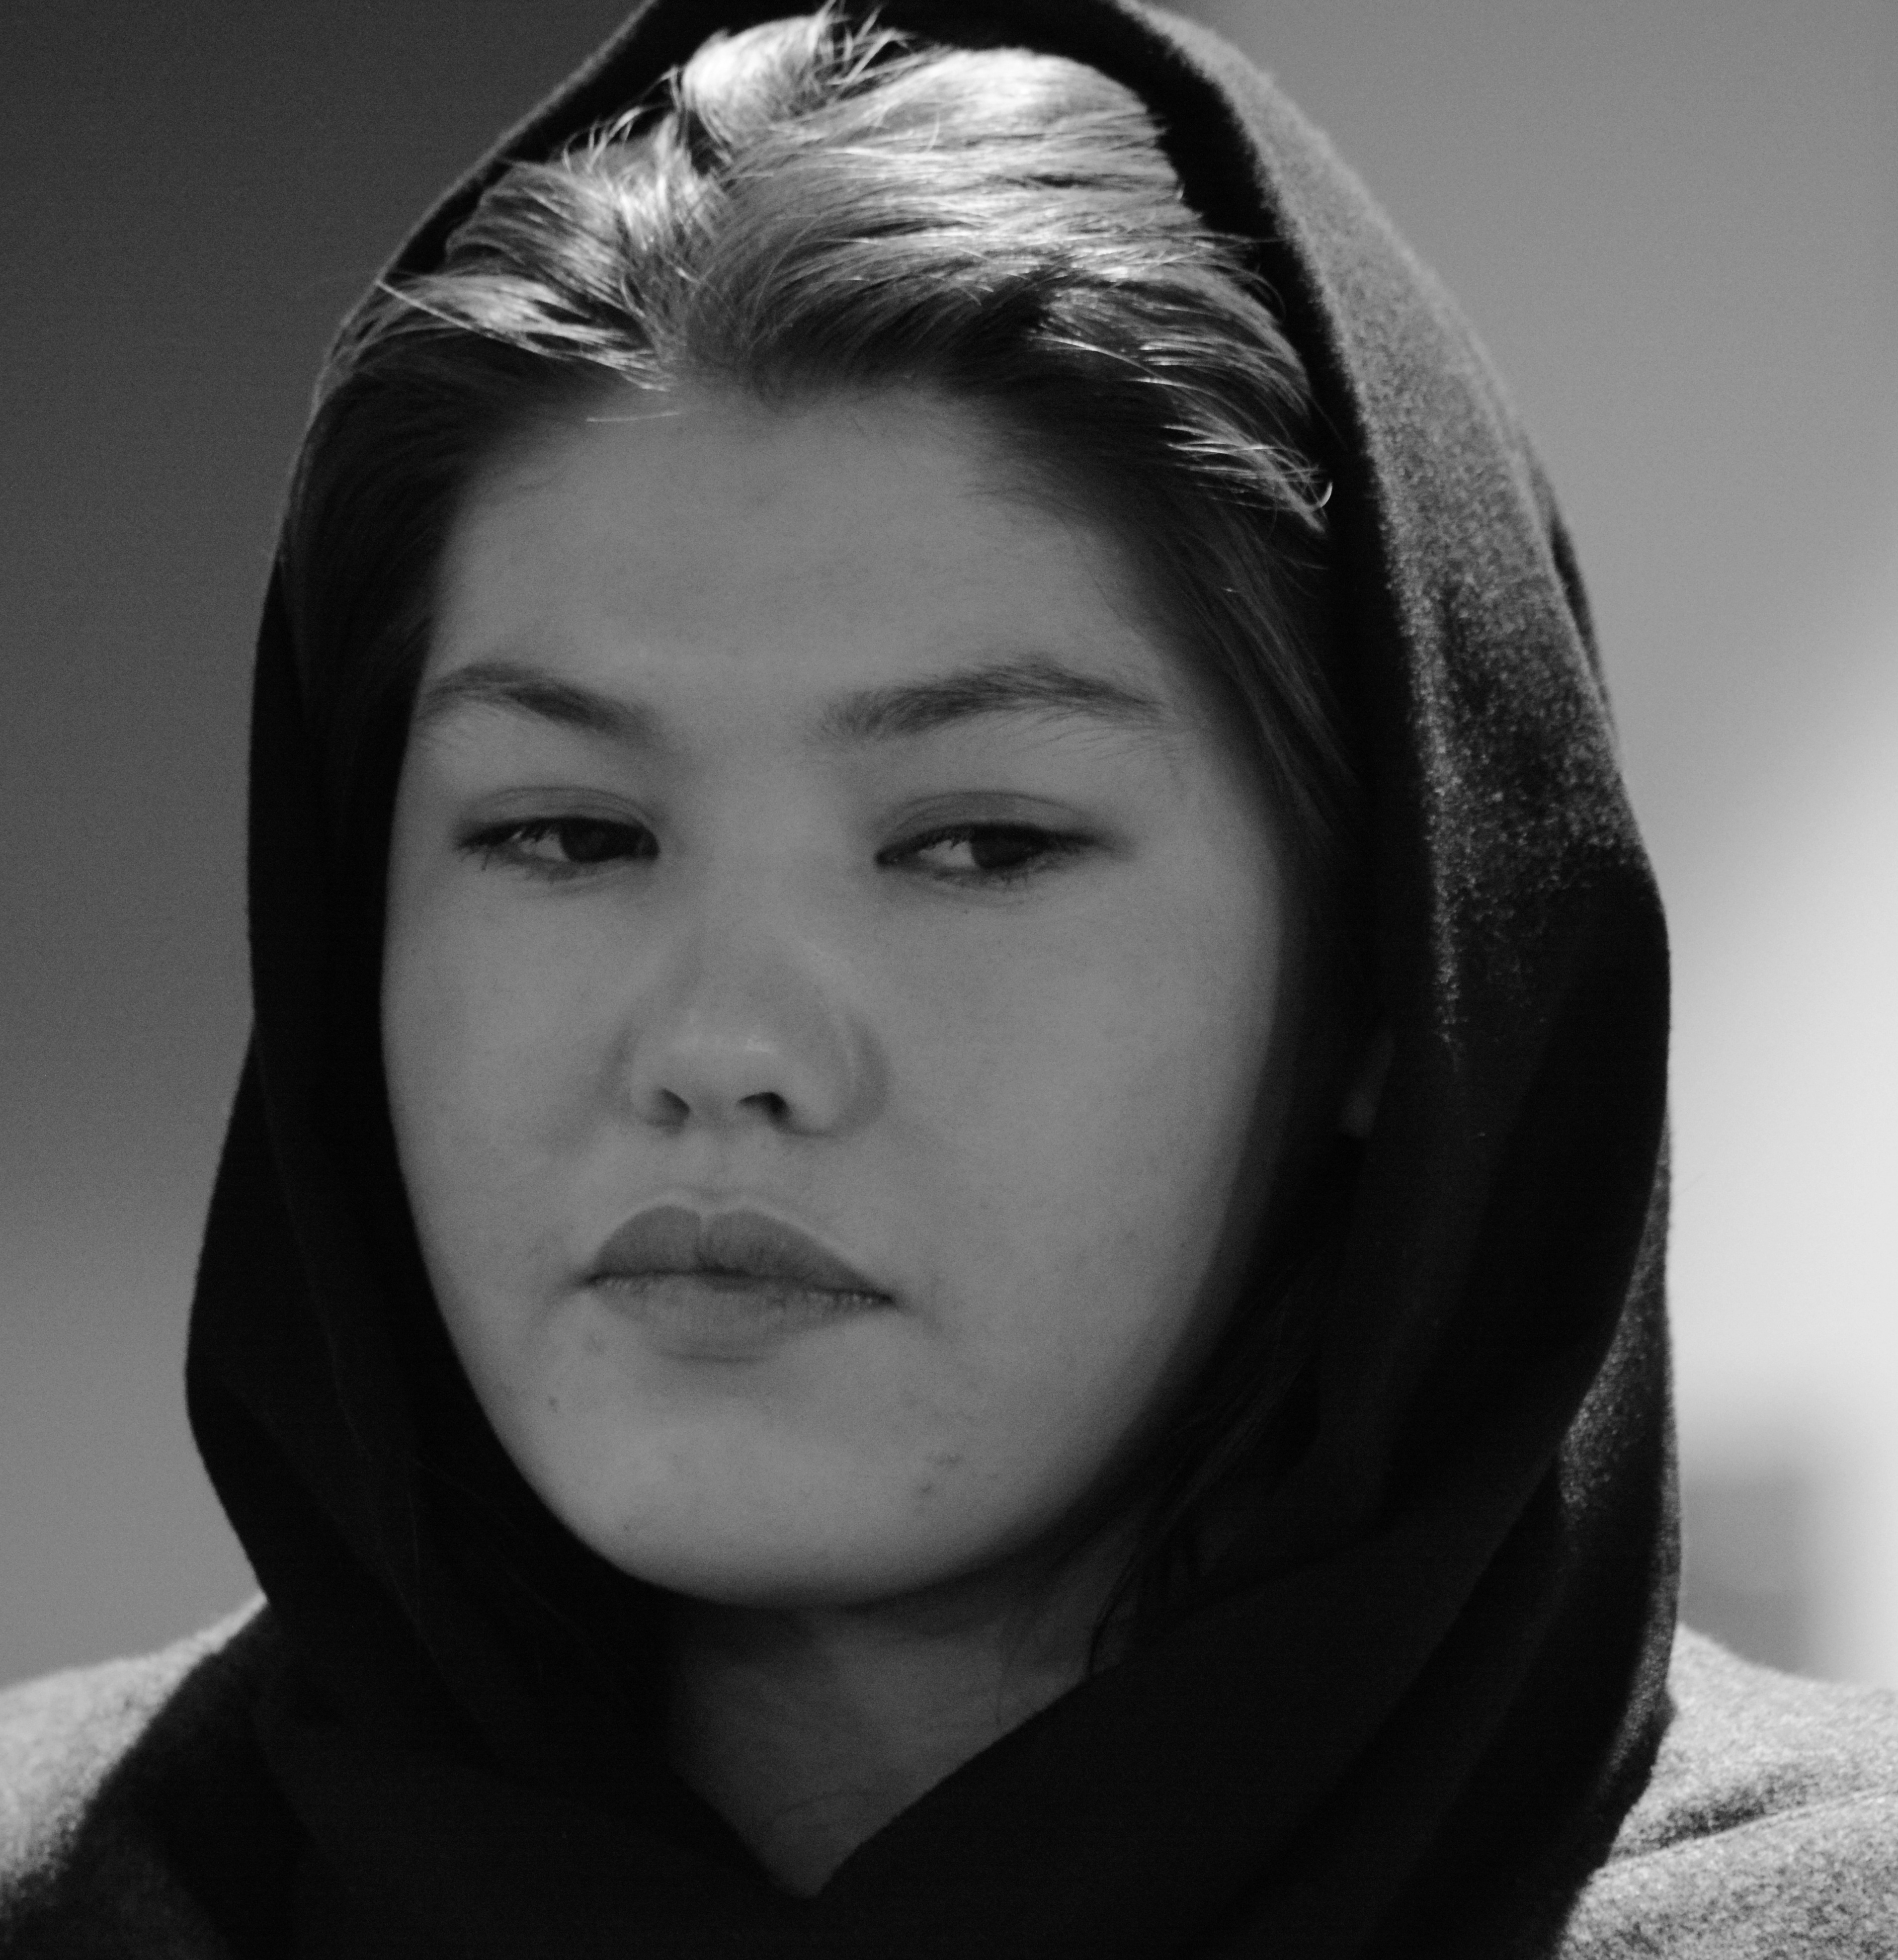
person, black and white, girl, woman, white, photography, escape, portrait, model, young, black, monochrome, lady, facial expression, hairstyle, smile, close up, face, nose, eye, head, photograph, skin, beauty, organ, emotion, afghan, photo shoot, monochrome photography, portrait photography, hazarer